Simanya cave

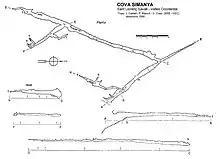
Topology of the cave as illustrated by the Speleological Research Team of the Excursionist Center of Catalonia in 1966.

The Simanya cave is part of an important complex of galleries interconnected with the neighboring cavities of the Simanya Petita cave, the Simanya Nova cave and the Àngel cave.